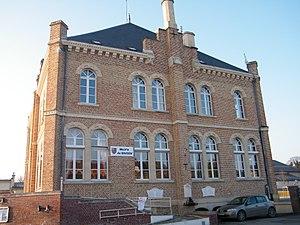
Rivery, Somme, fr, mairie.
Rivery est une commune française située dans le département de la Somme en région Hauts-de-France.